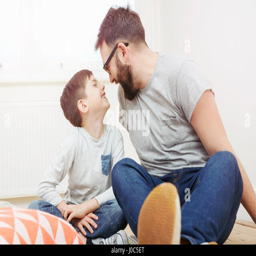
father and son sitting on floor smiling at each other